Toomas Tammaru

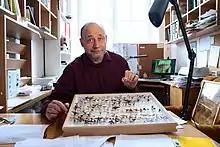
Toomas Tammaru

Toomas Tammaru (born 3 May 1968 in Tartu) is an Estonian lepidopterist and professor of entomology at the University of Tartu.